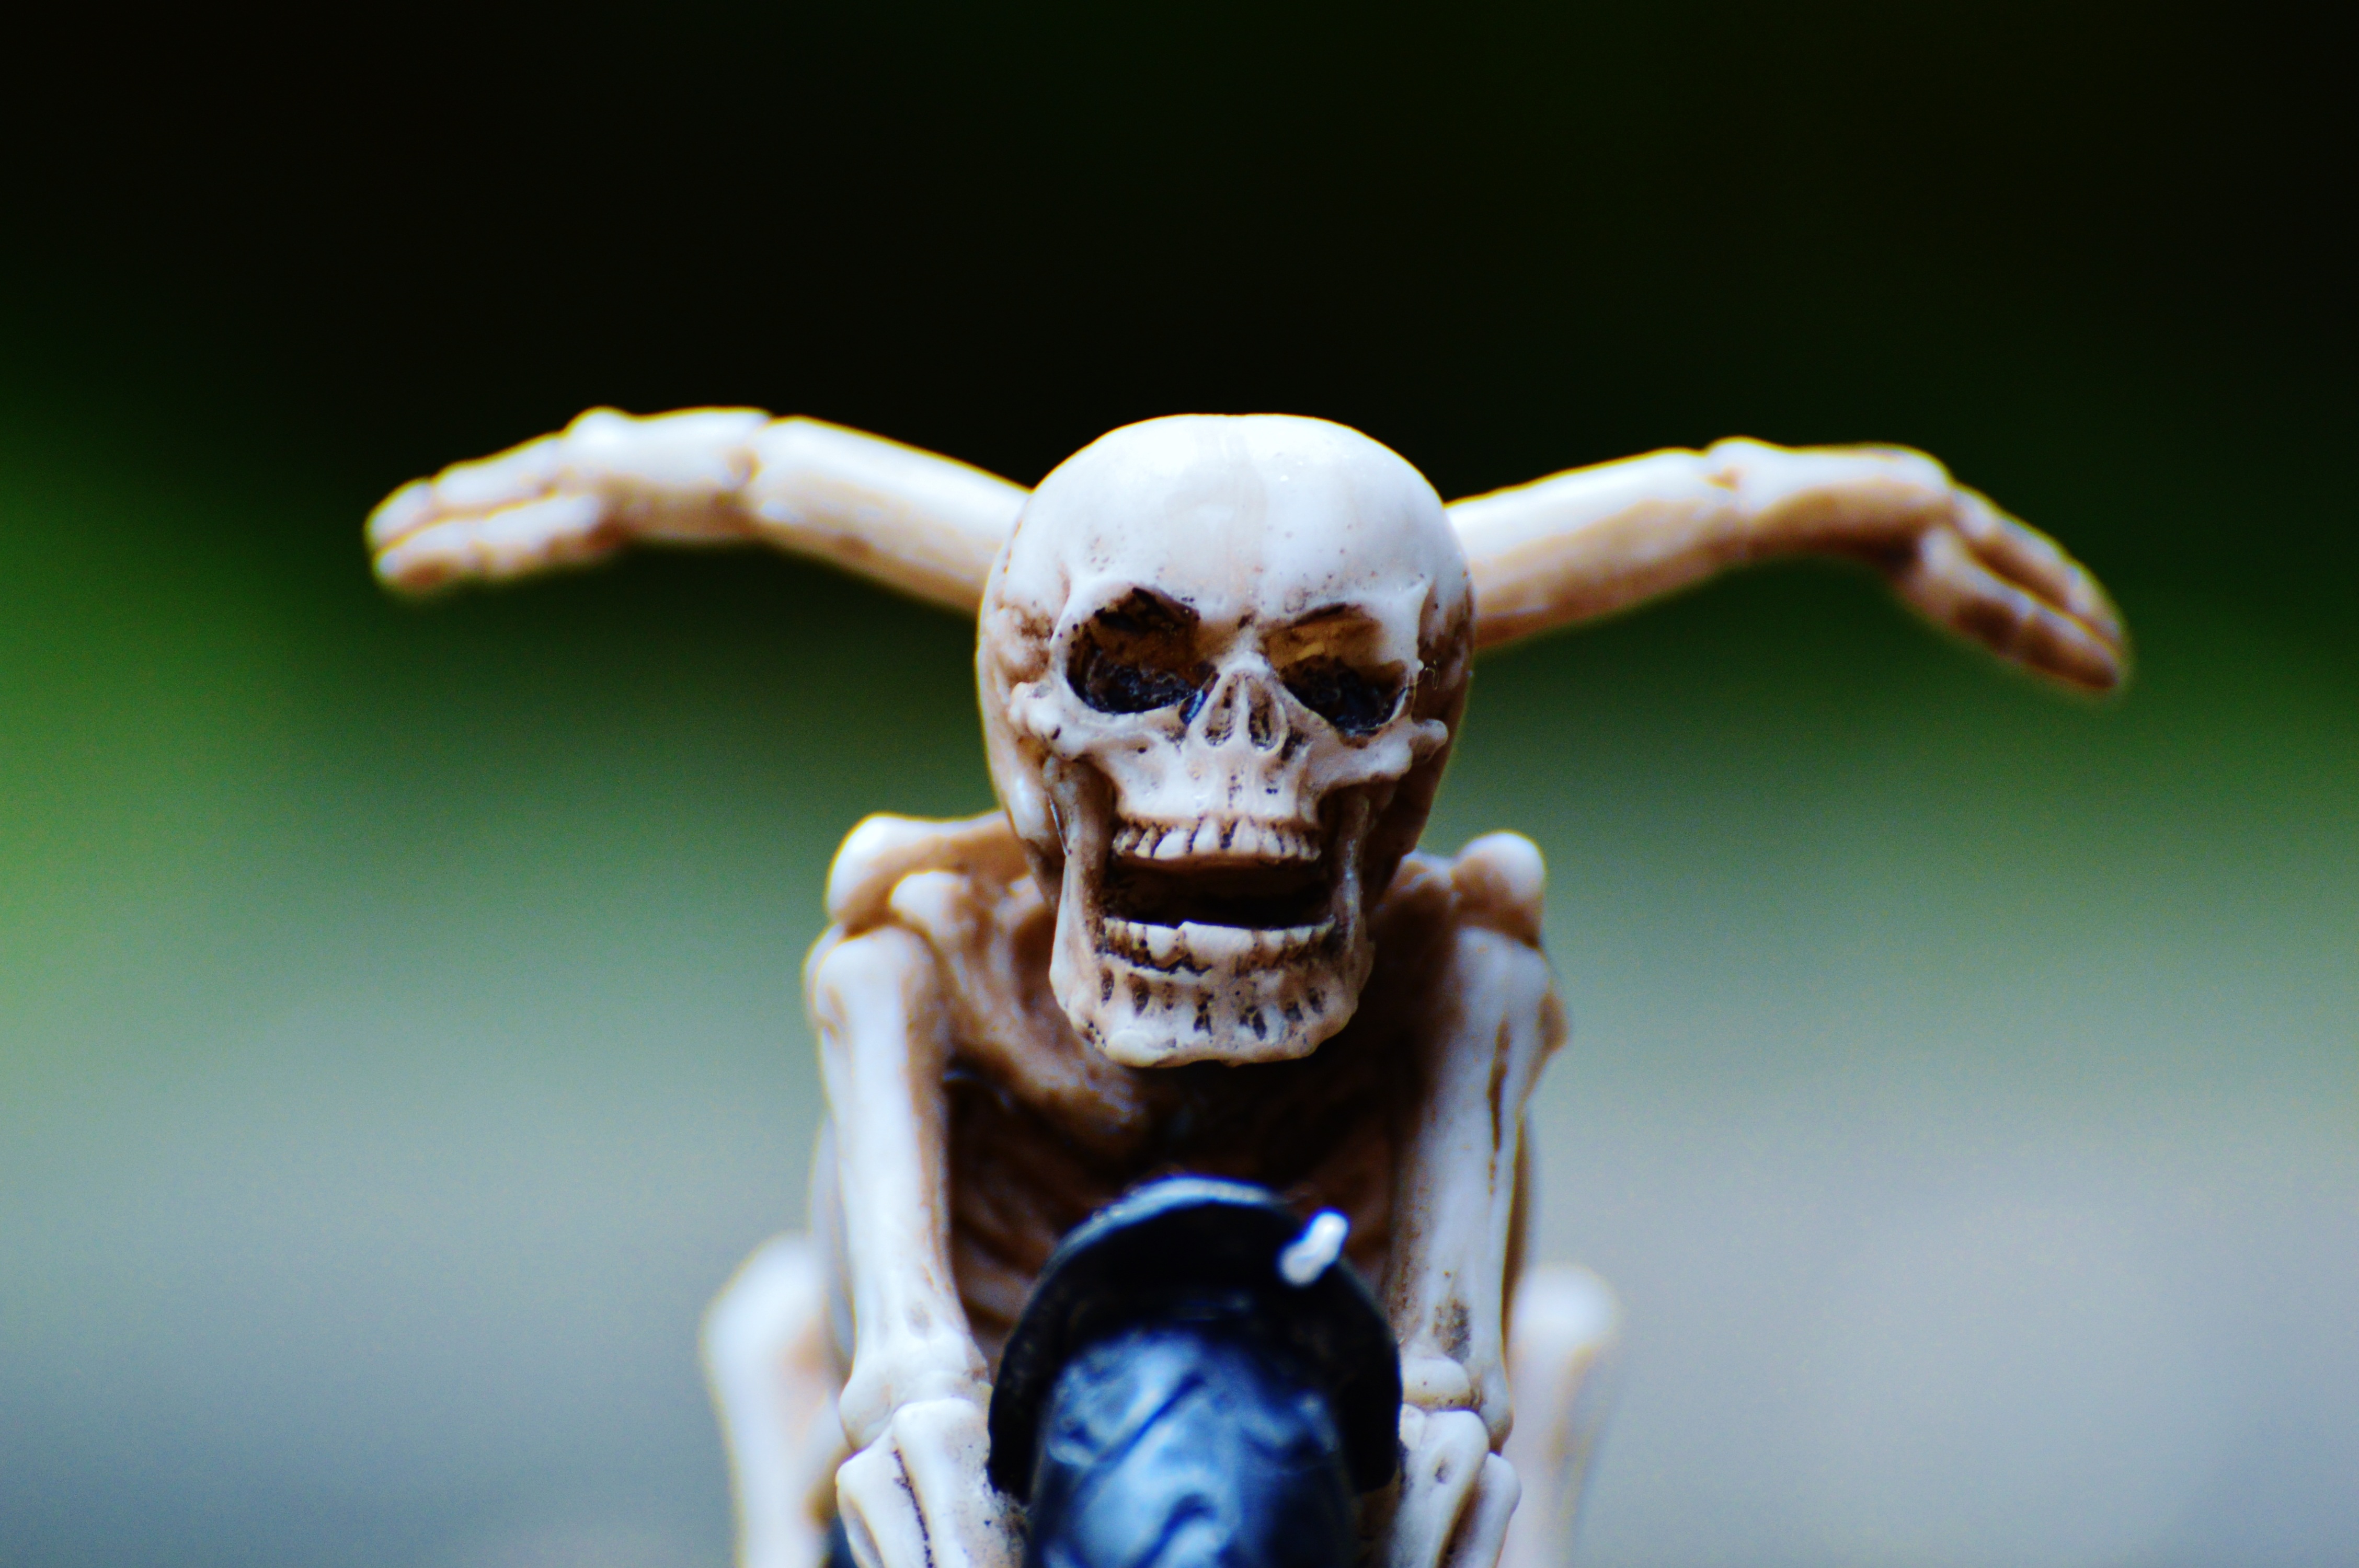
hand, photography, decoration, motorcycle, insect, halloween, skull, fauna, gothic, bone, invertebrate, close up, scary, weird, creepy, skeleton, horror, biker, skull and crossbones, macro photography, skull bone